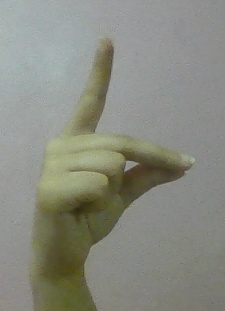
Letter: ta